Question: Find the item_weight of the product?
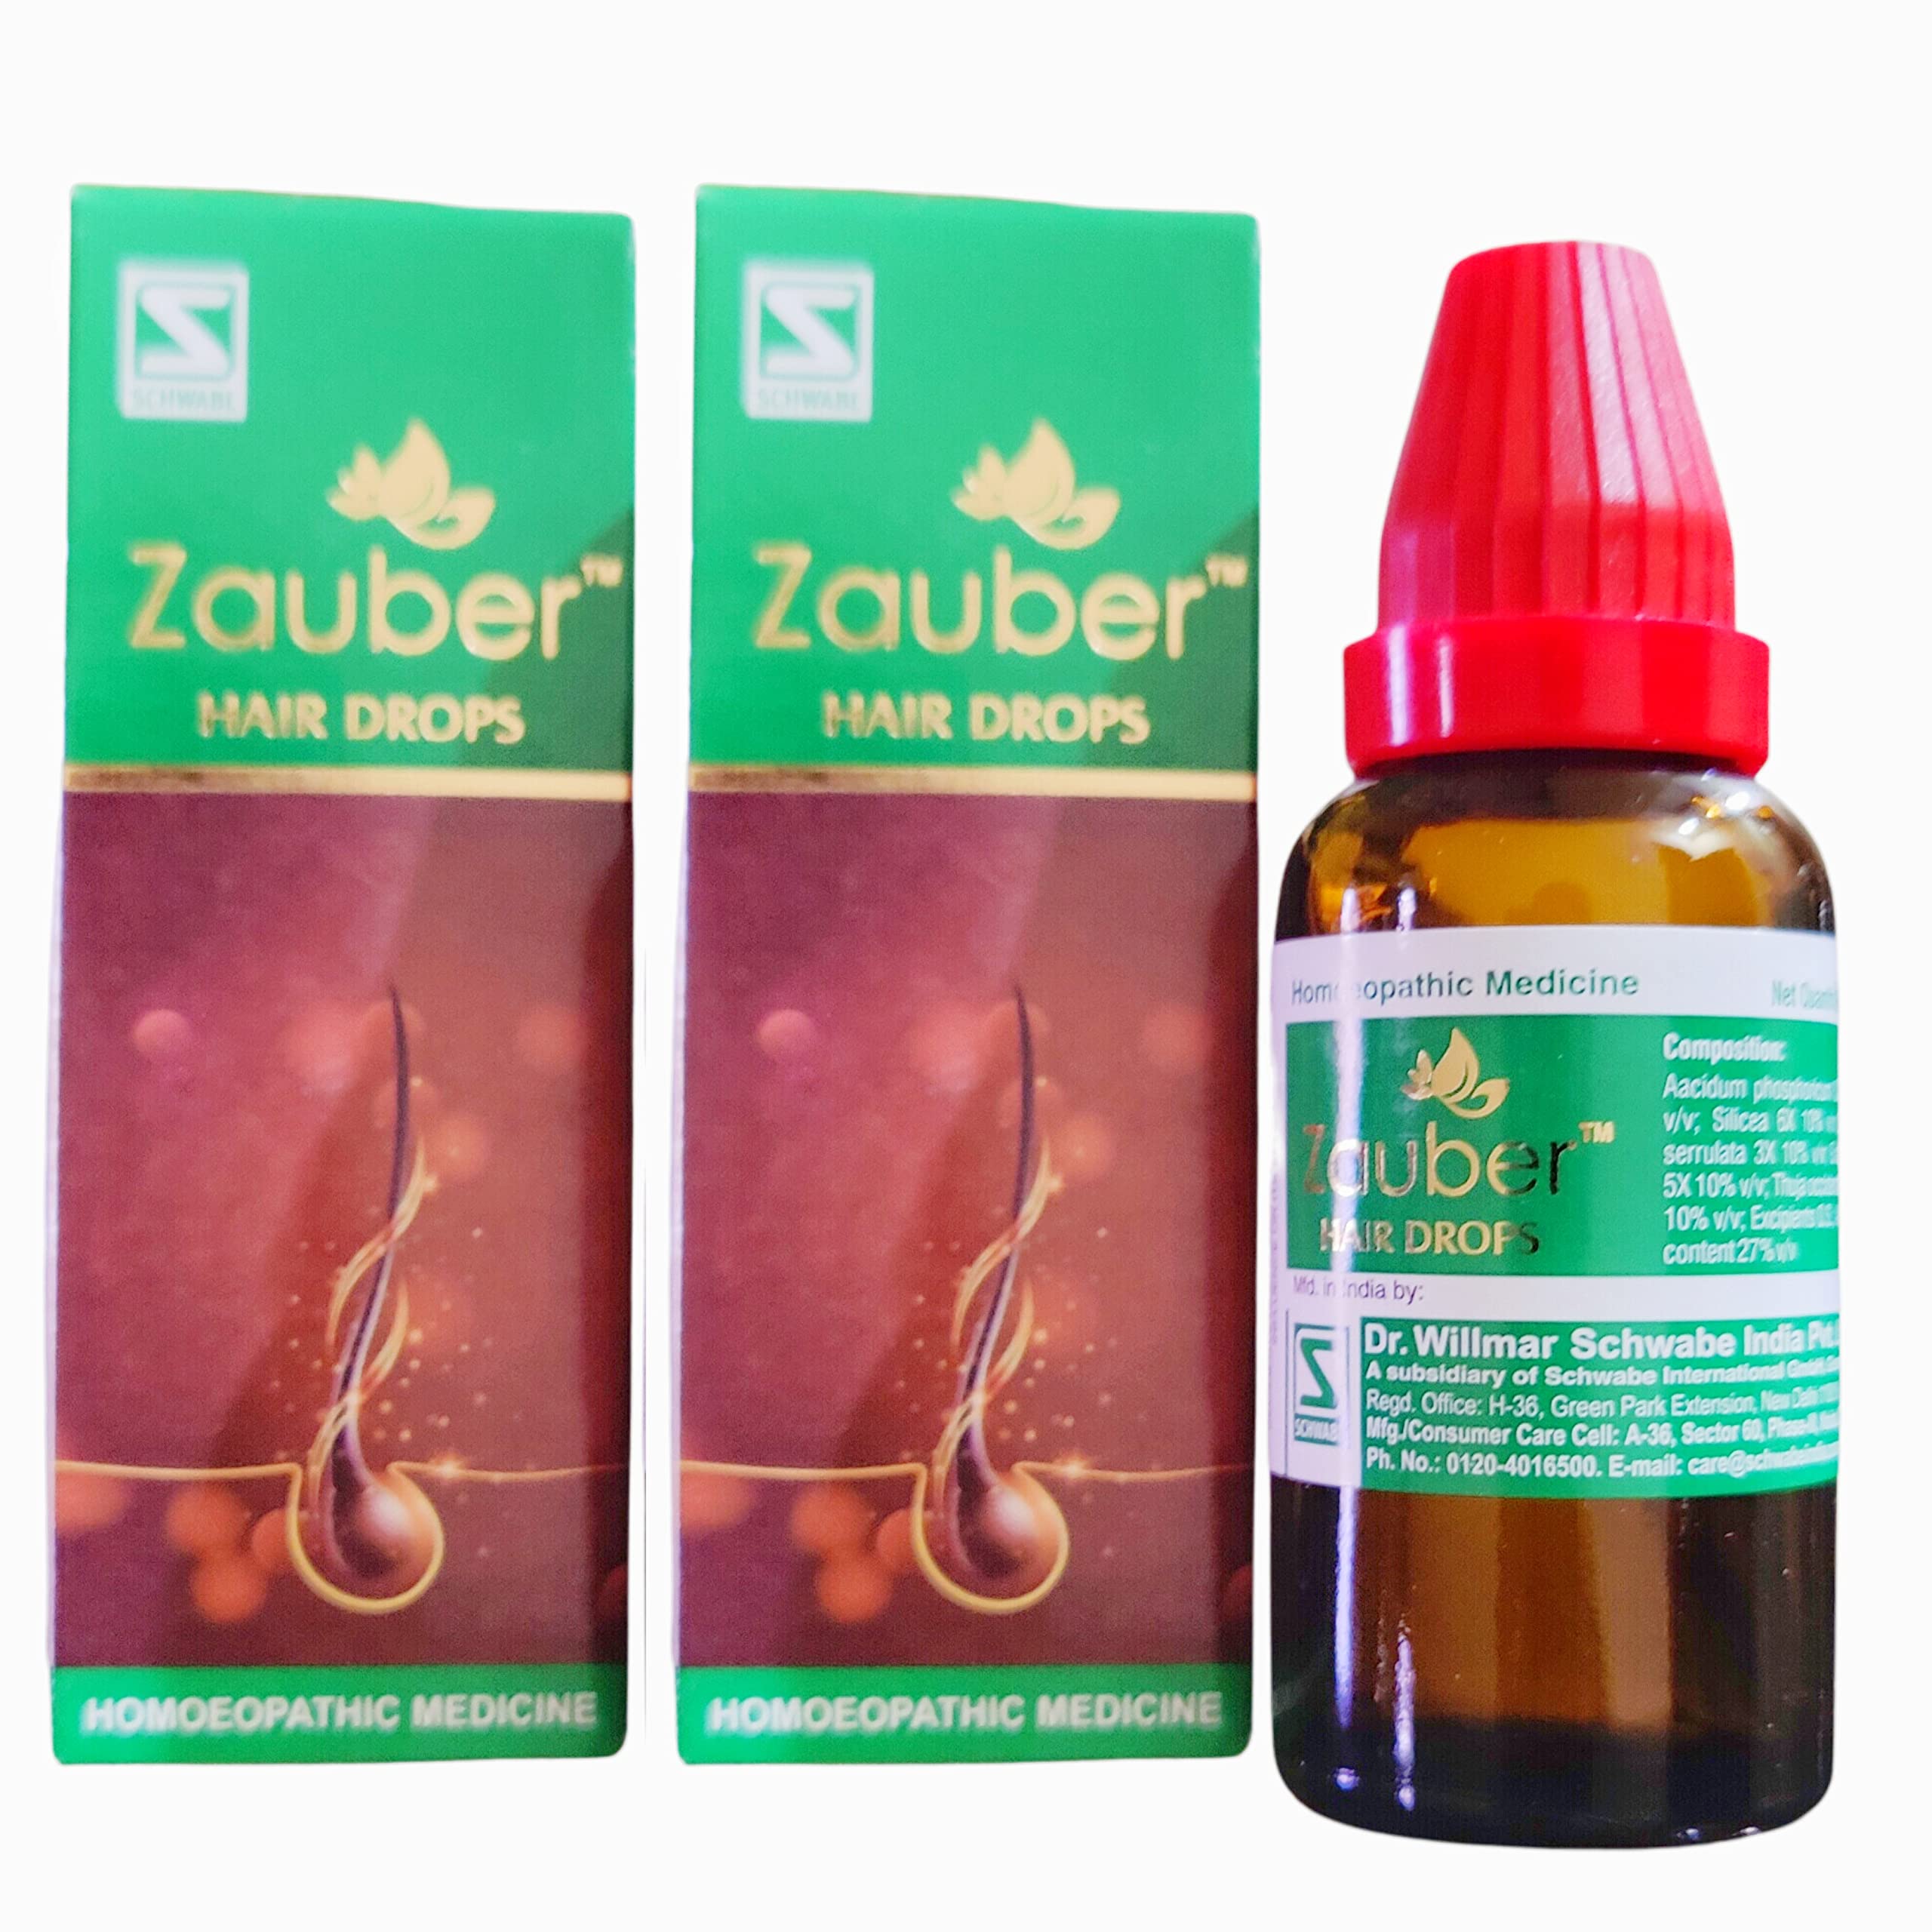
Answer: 108.0 gram